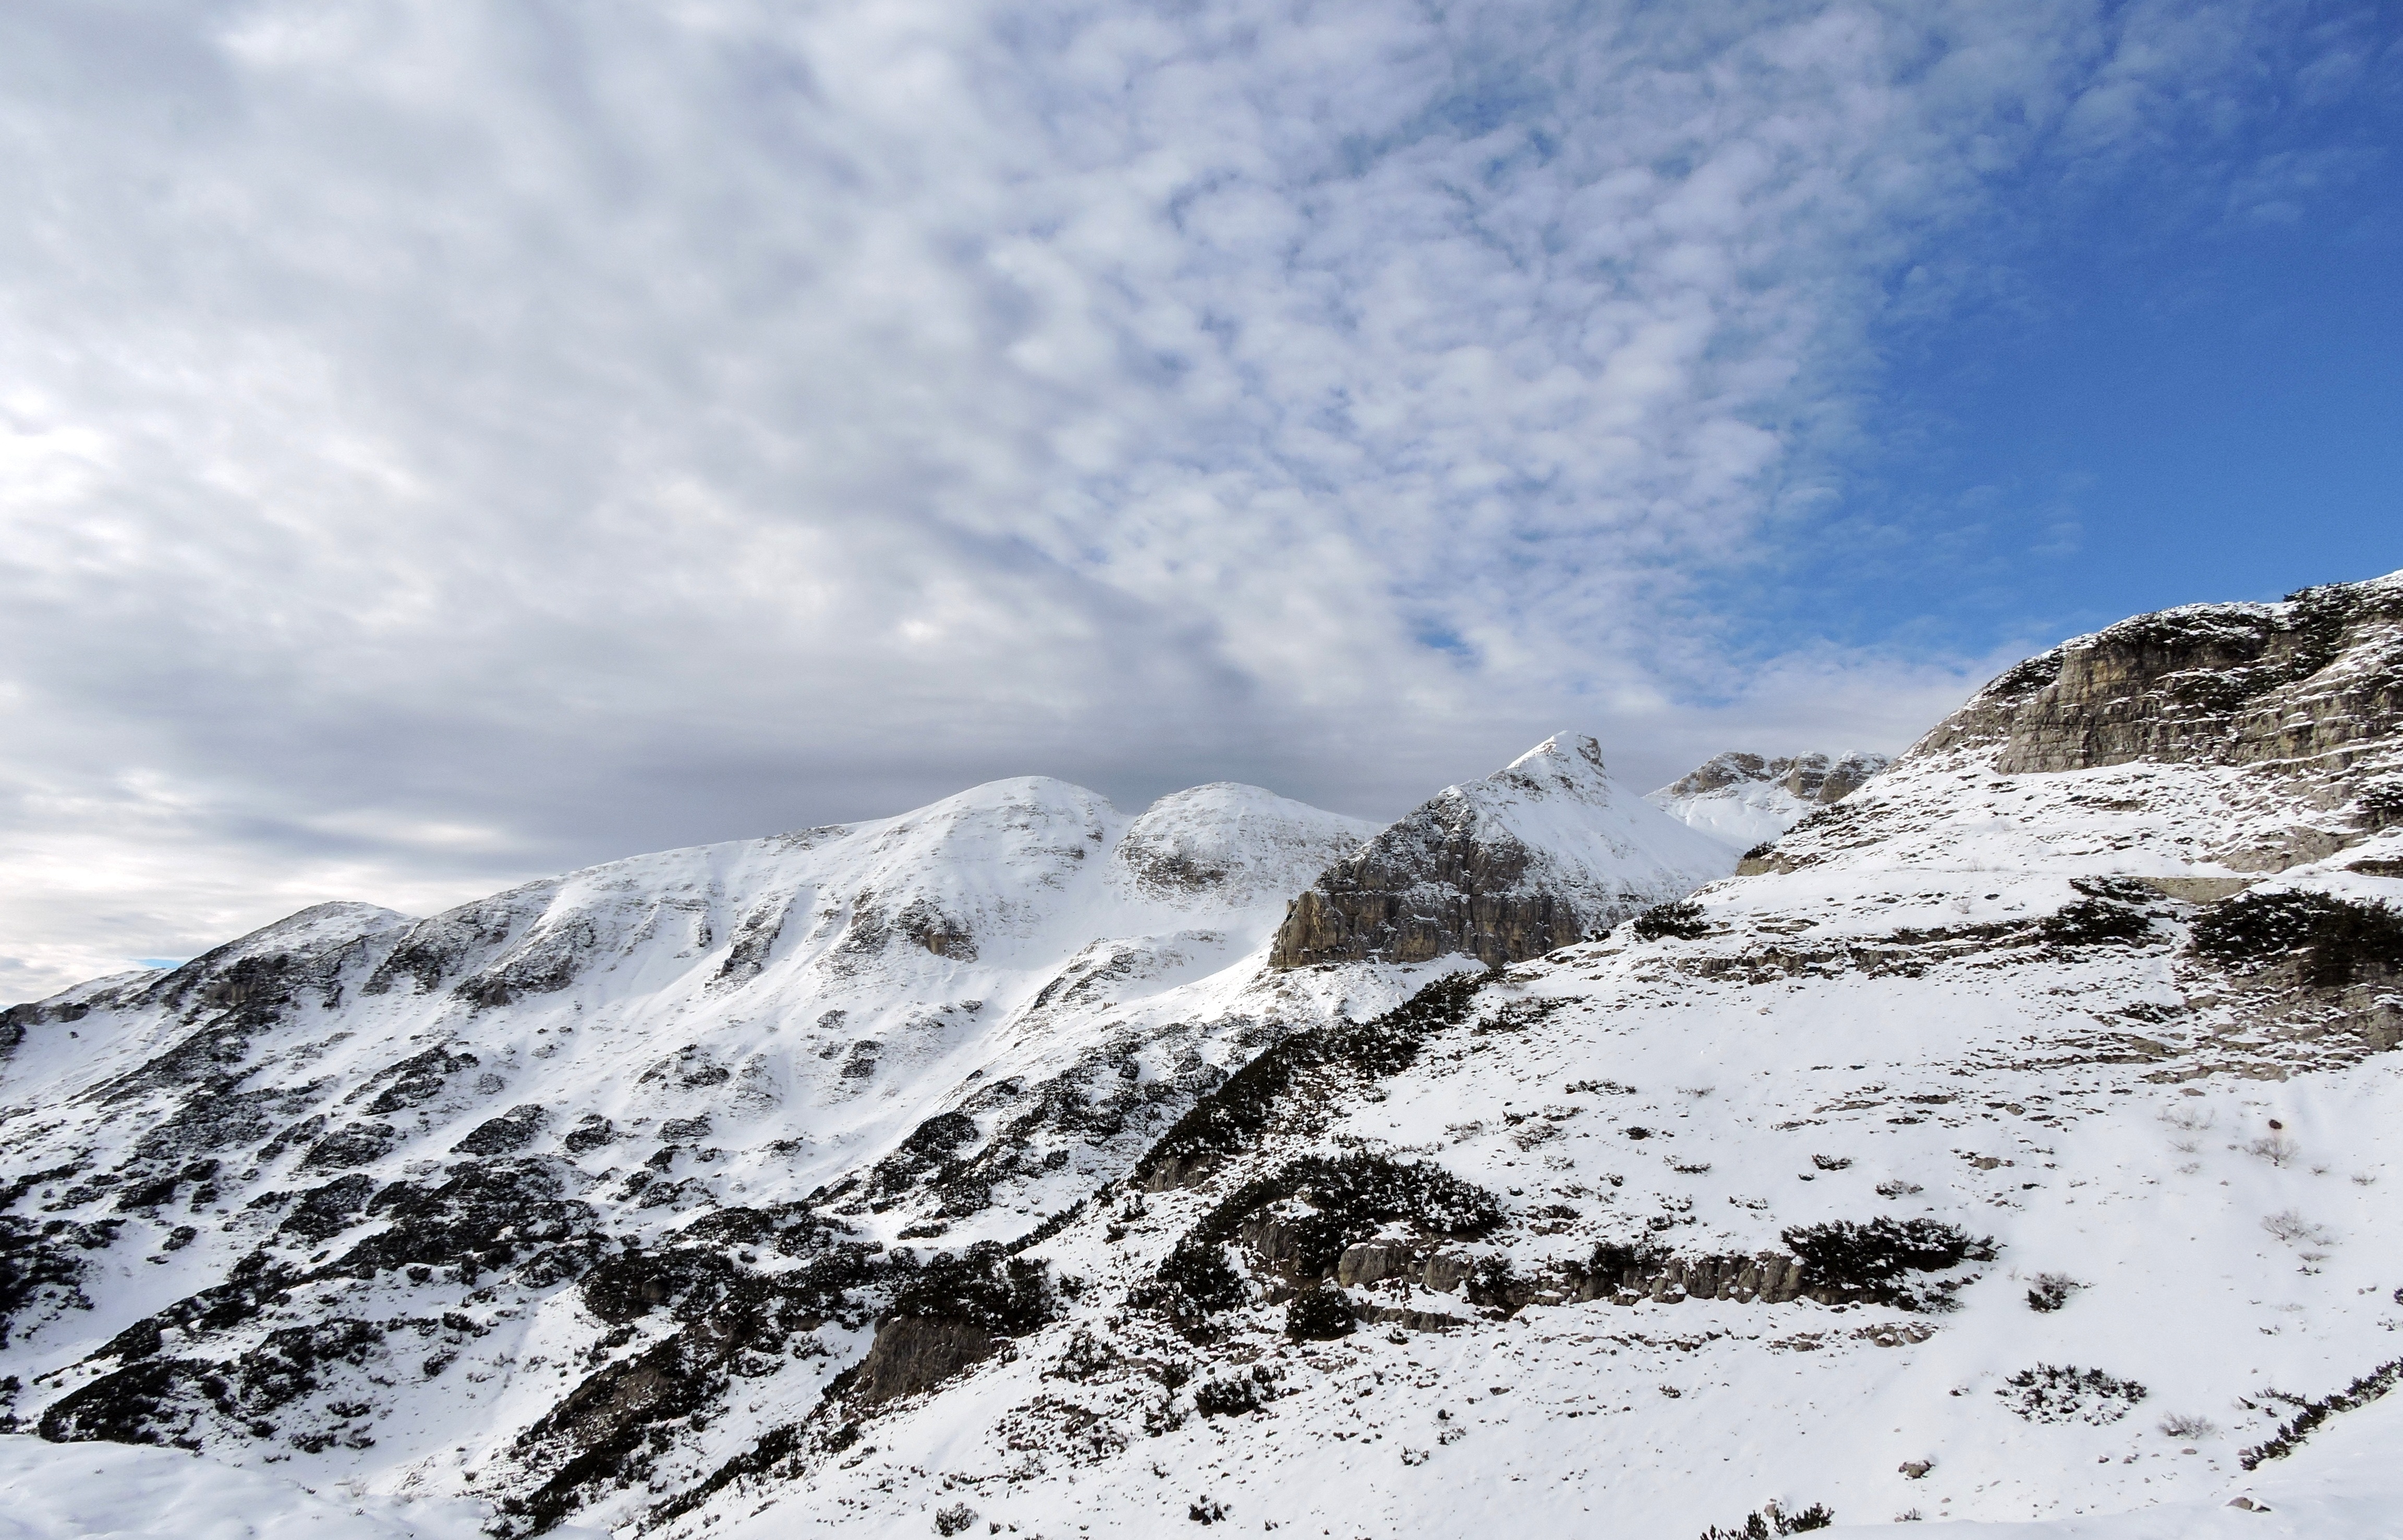
landscape, mountain, snow, winter, cloud, sky, adventure, mountain range, weather, italy, season, ridge, summit, mountaineering, clouds, mountains, alps, plateau, fell, carega, landform, ski touring, mountain pass, geographical feature, mountainous landforms, geological phenomenon